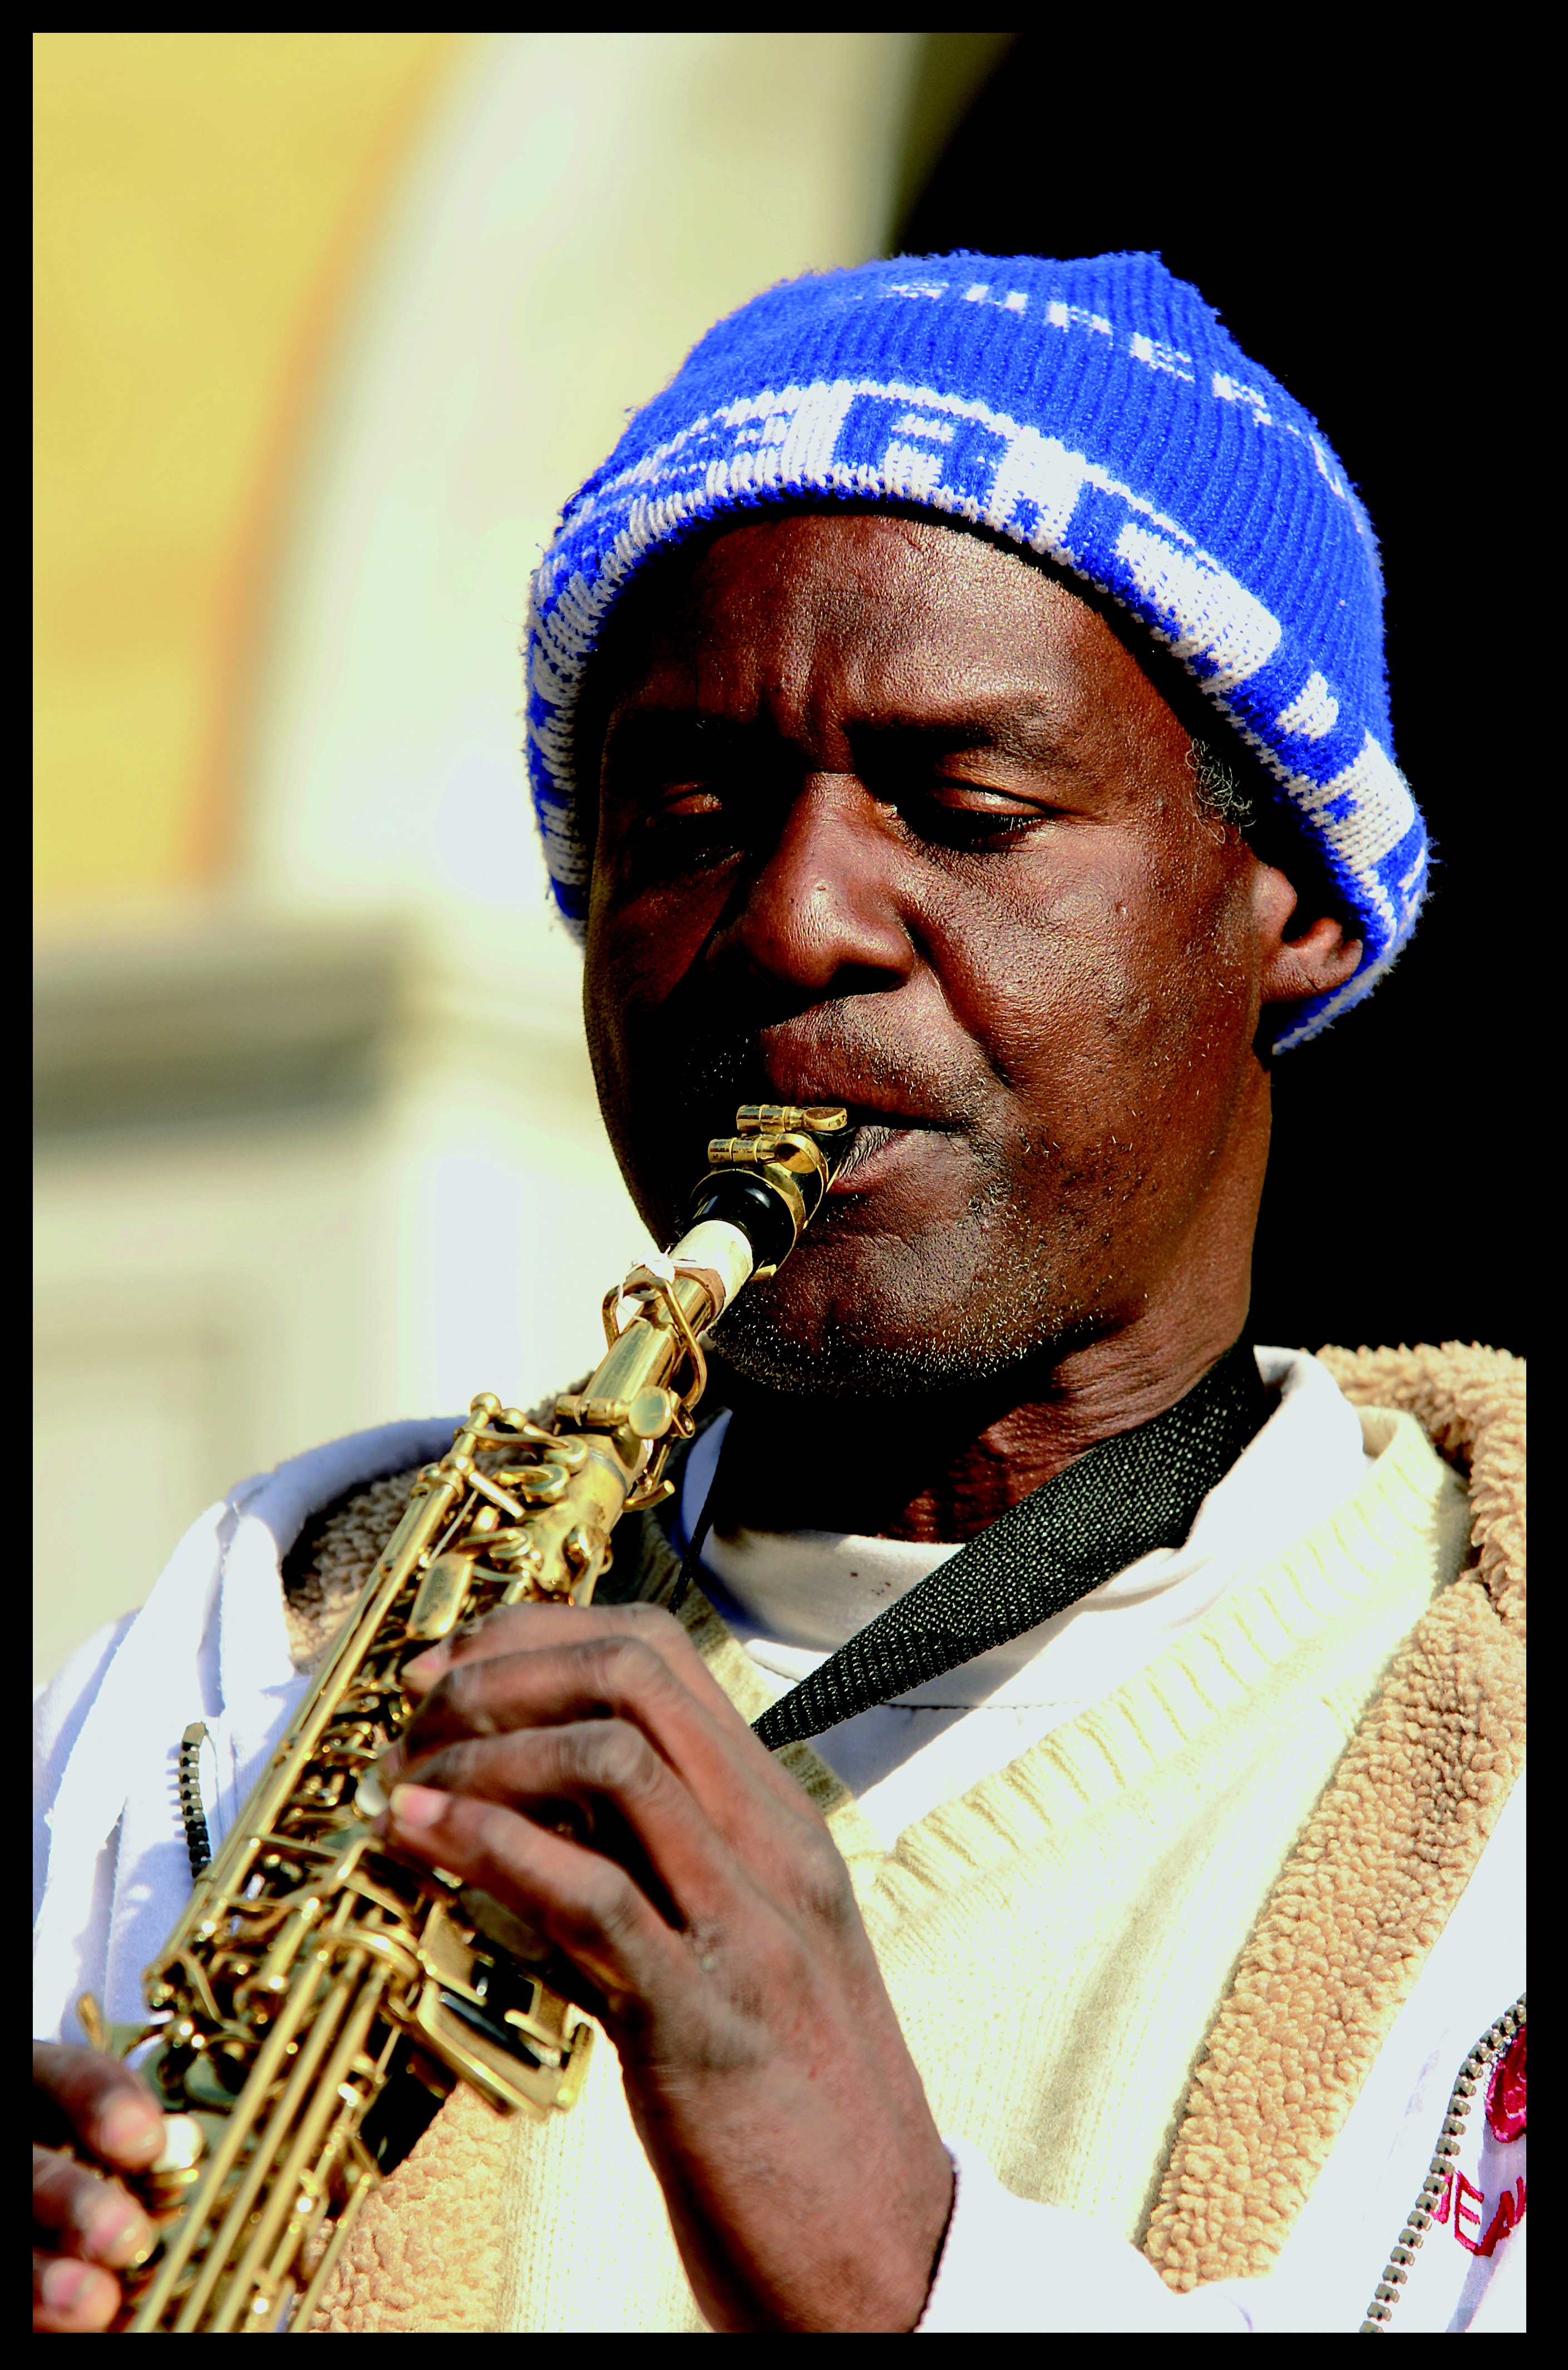
music, musician, musical instrument, saxophone, jazz, bassist, singing, guitarist, instruments